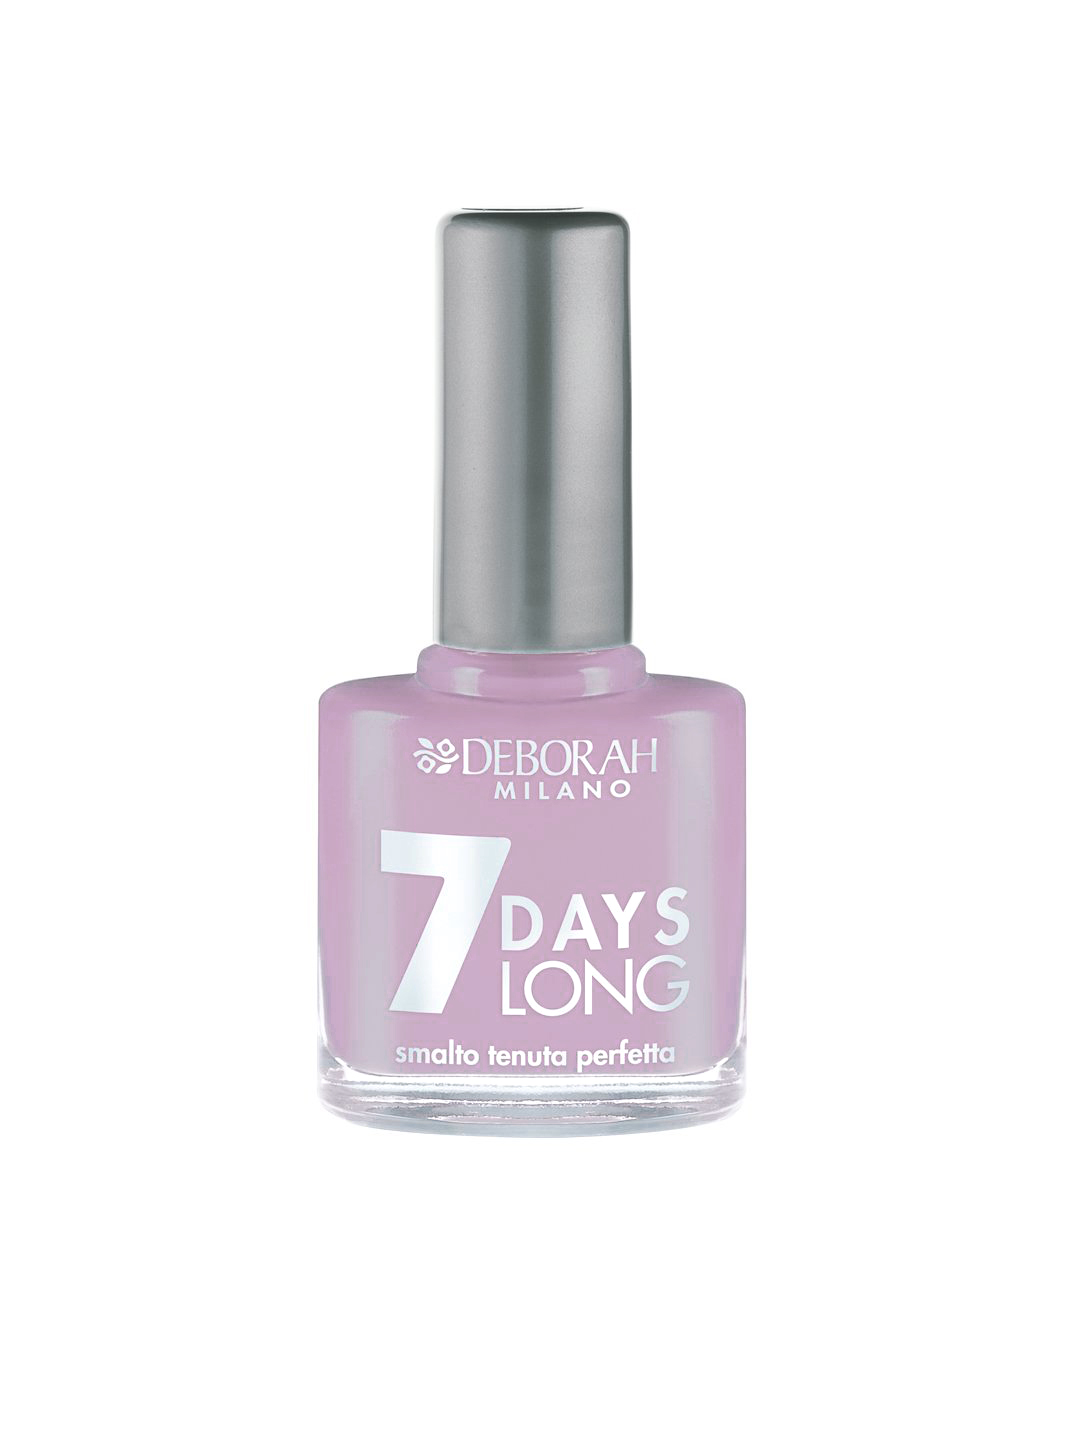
Deborah 7 Days Long Light Purple Nail Polish 827
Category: Personal Care / Nails / Nail Polish
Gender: Women
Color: Lavender
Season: Spring 2017
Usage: Casual